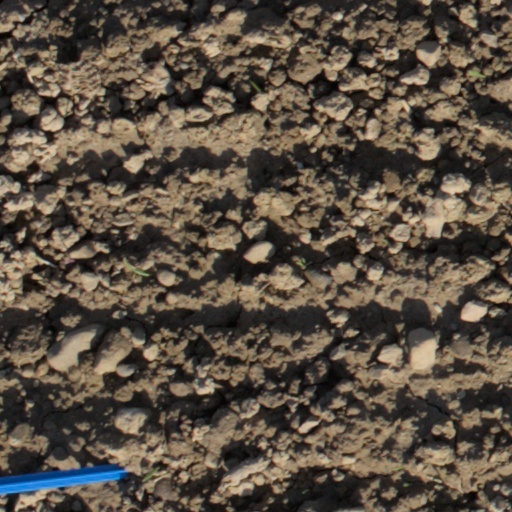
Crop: wheat